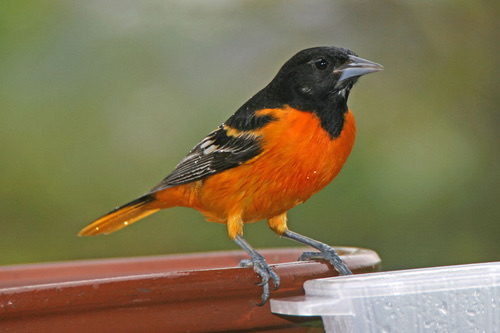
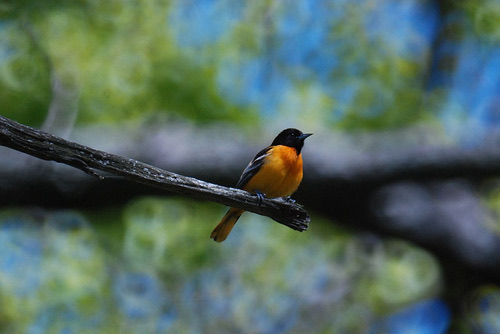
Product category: misc
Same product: yes